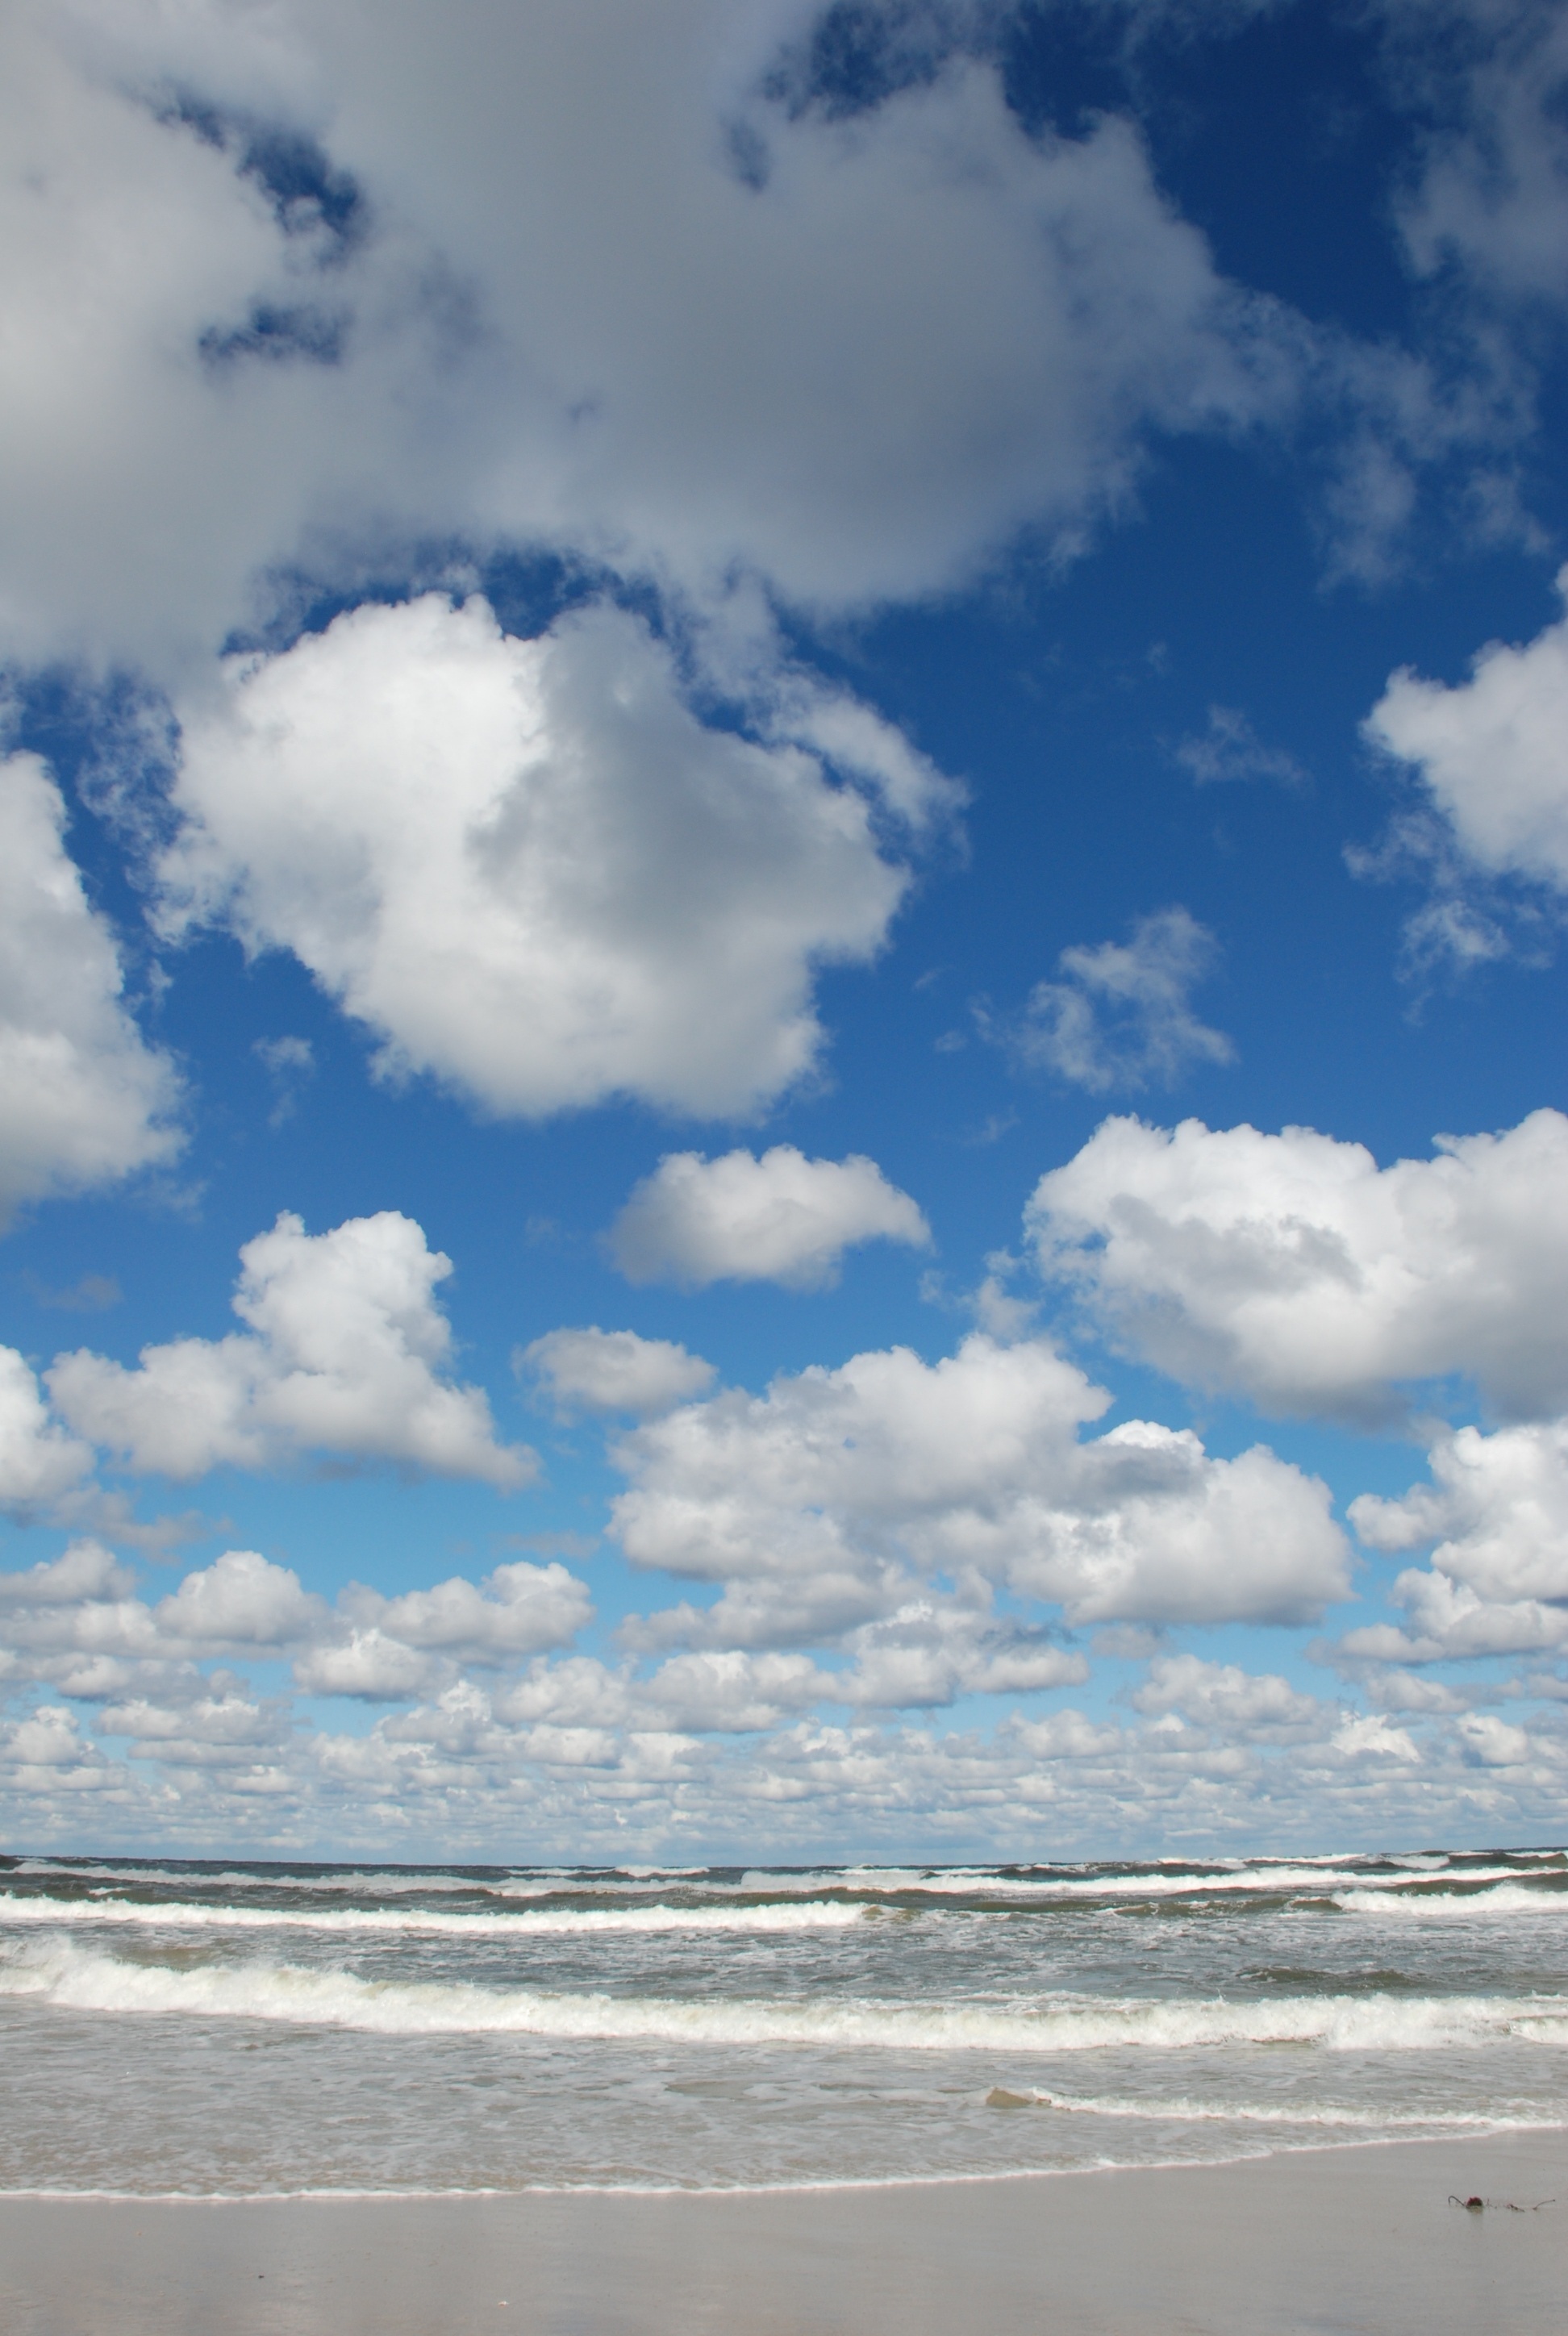
beach, sea, coast, nature, sand, ocean, horizon, cloud, sky, sunlight, shore, wave, body of water, holidays, meteorological phenomenon, wind wave